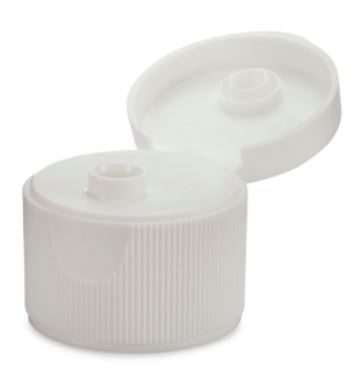
Household Flip Top Cap - White, 28/410 Neck (64)
Brand: Packaging Supplies
Category: Home & Garden > Kitchen & Dining > Barware > Bottle Caps > Flip-Top Bottle Caps